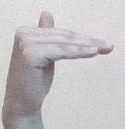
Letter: khaa